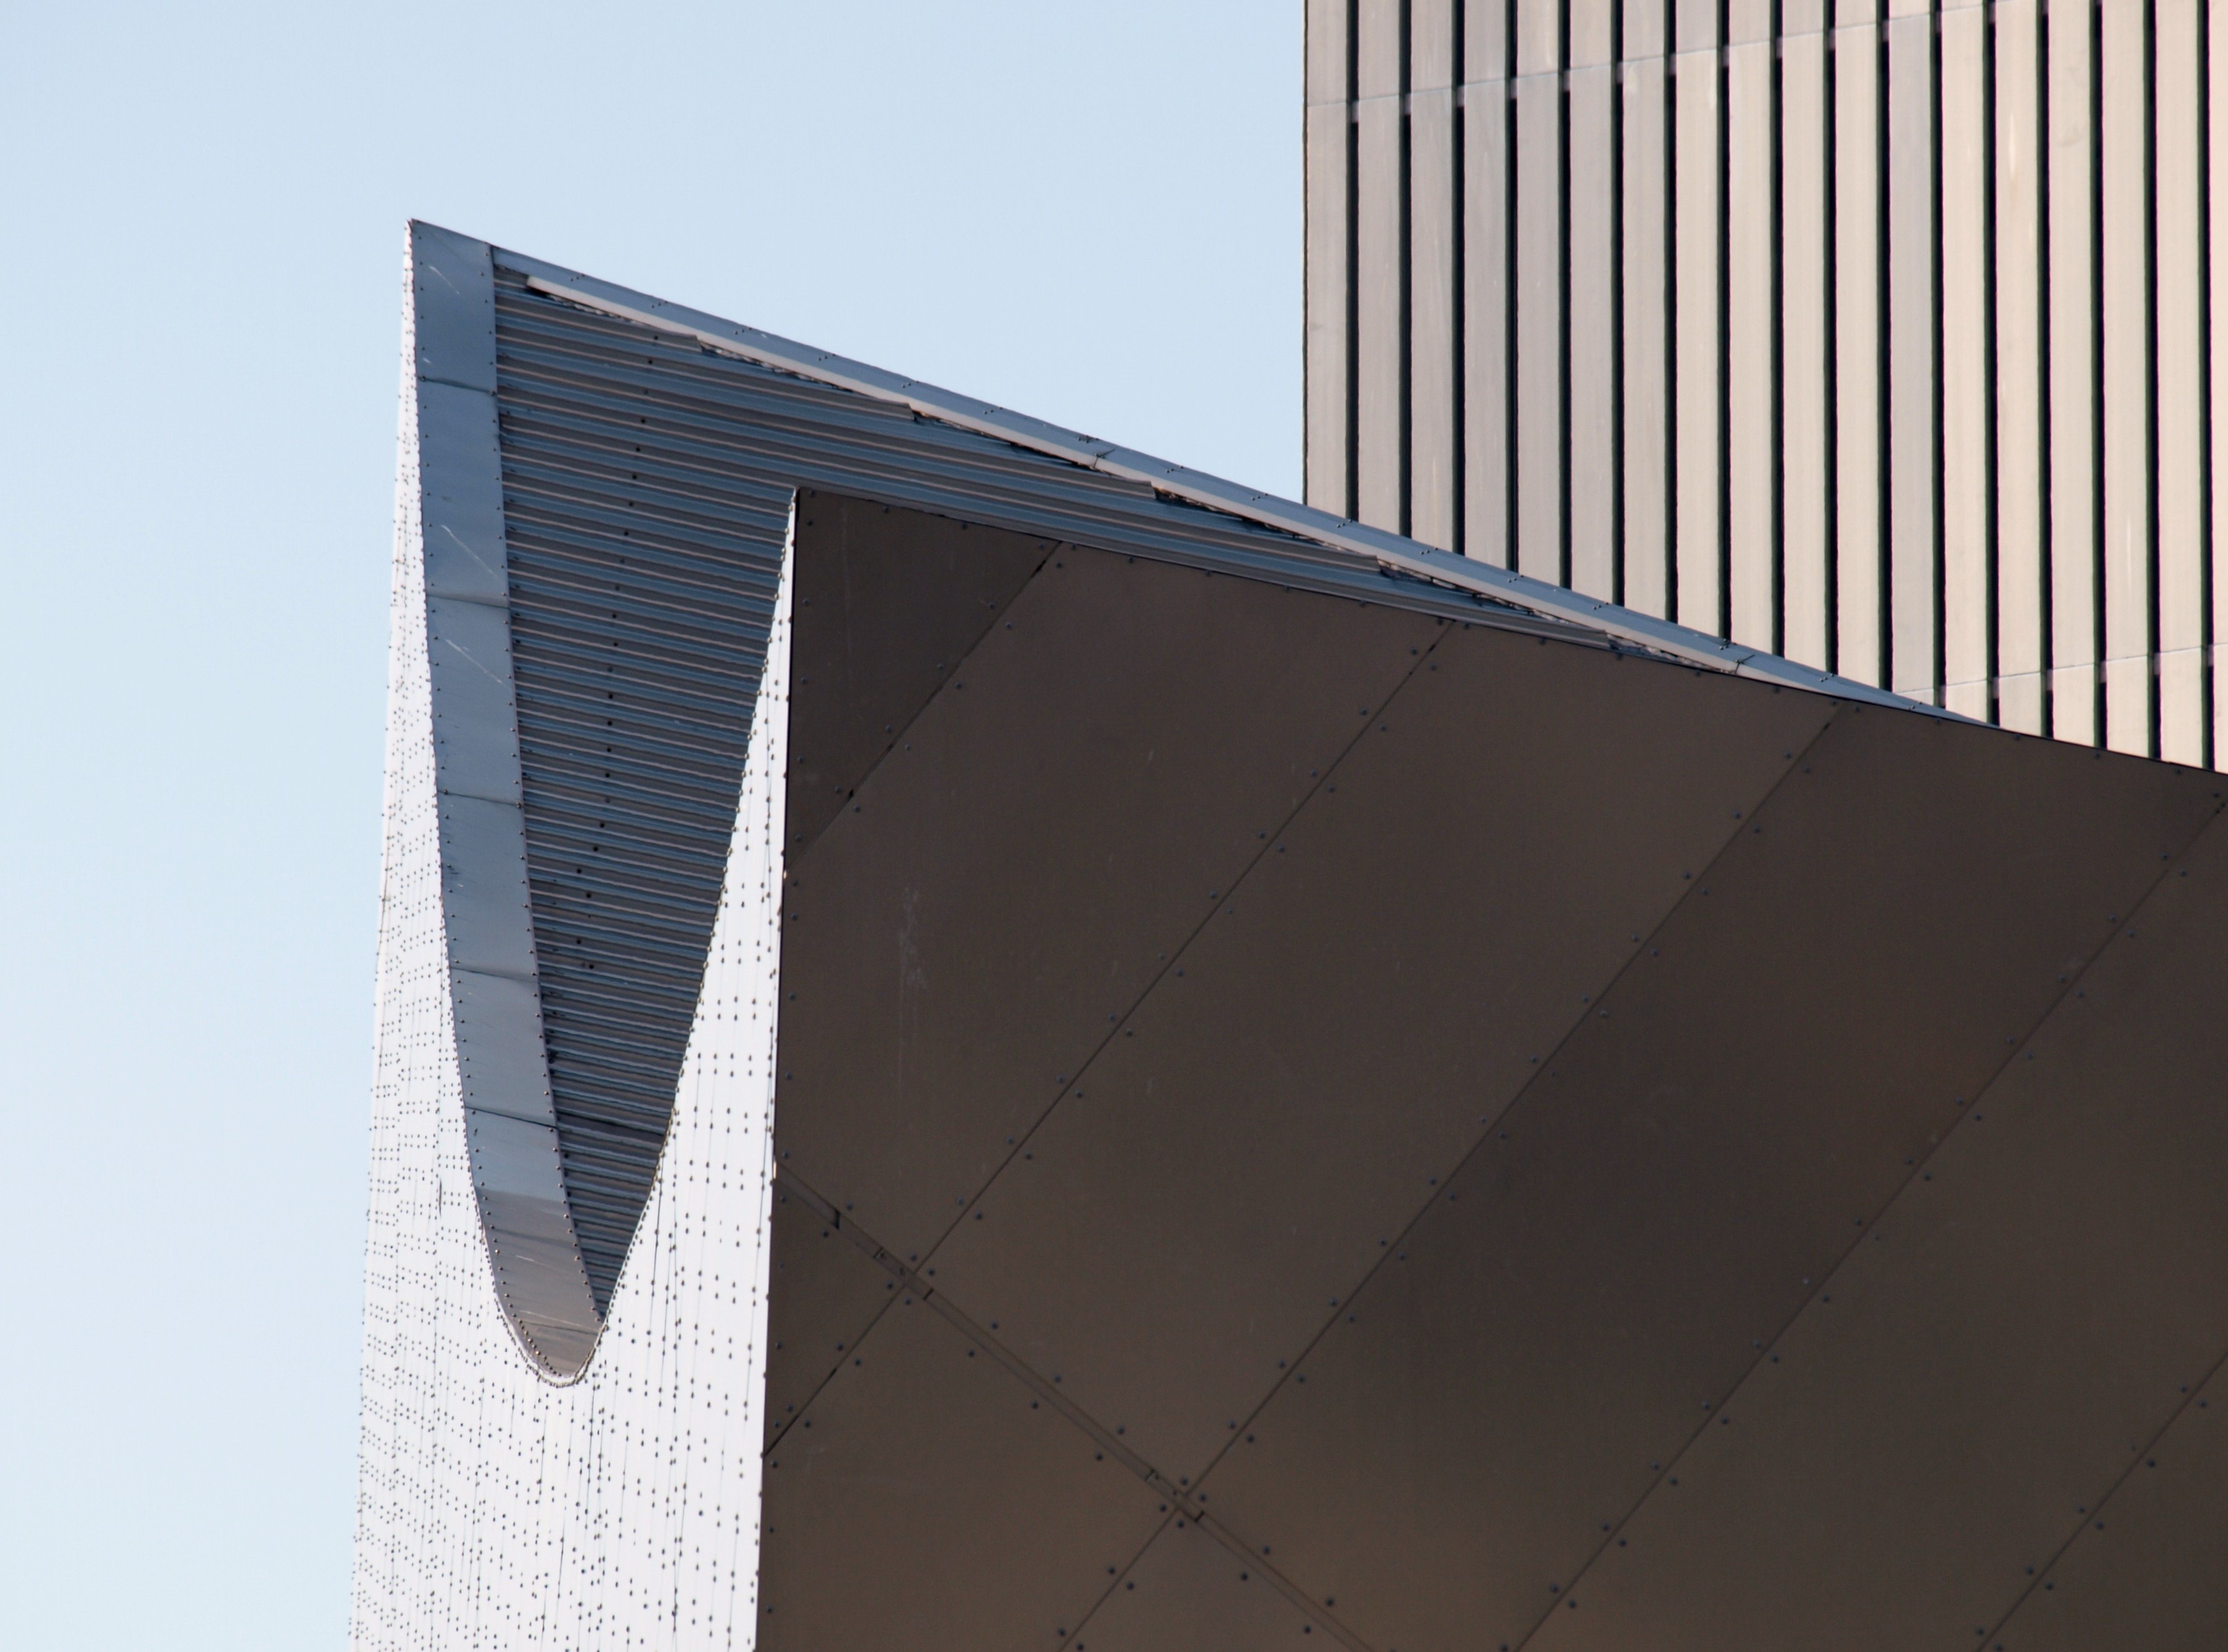
wing, architecture, wood, white, city, urban, wall, line, museum, landmark, facade, blue, interior design, manchester, north, design, buildings, salford, shape, quays, window covering, imperial war museum